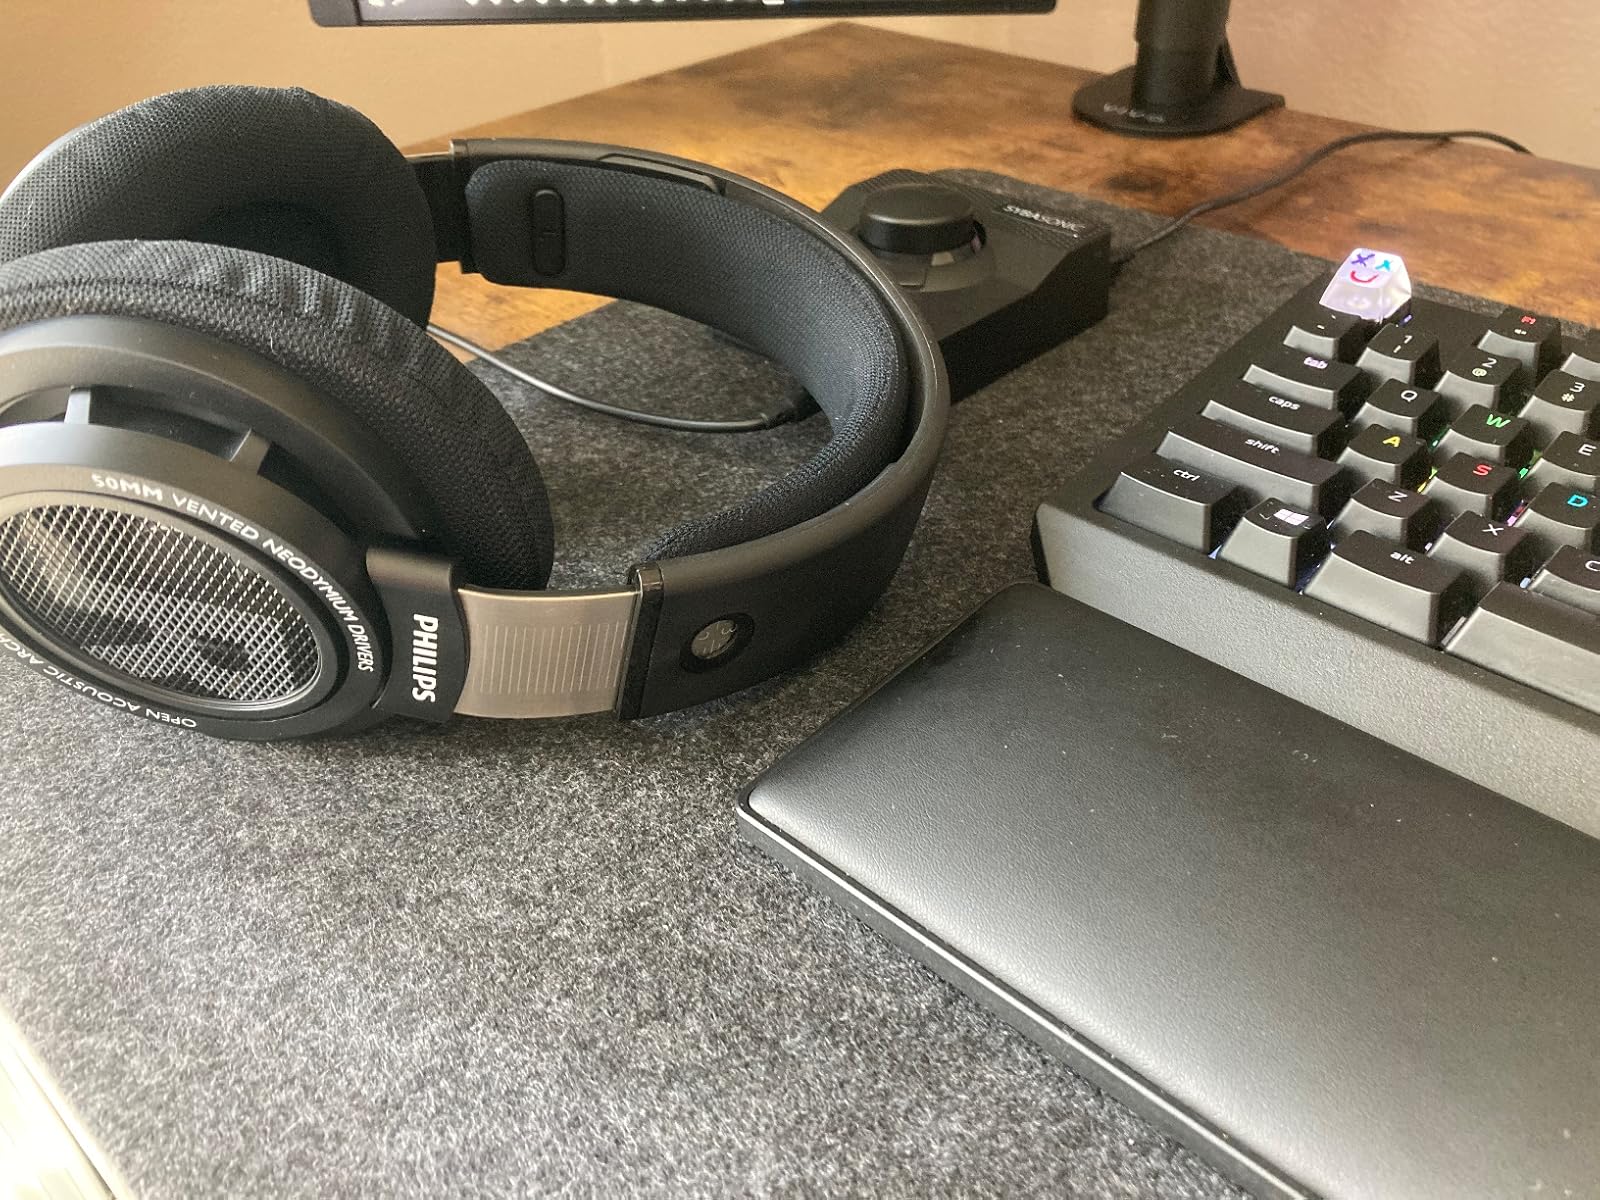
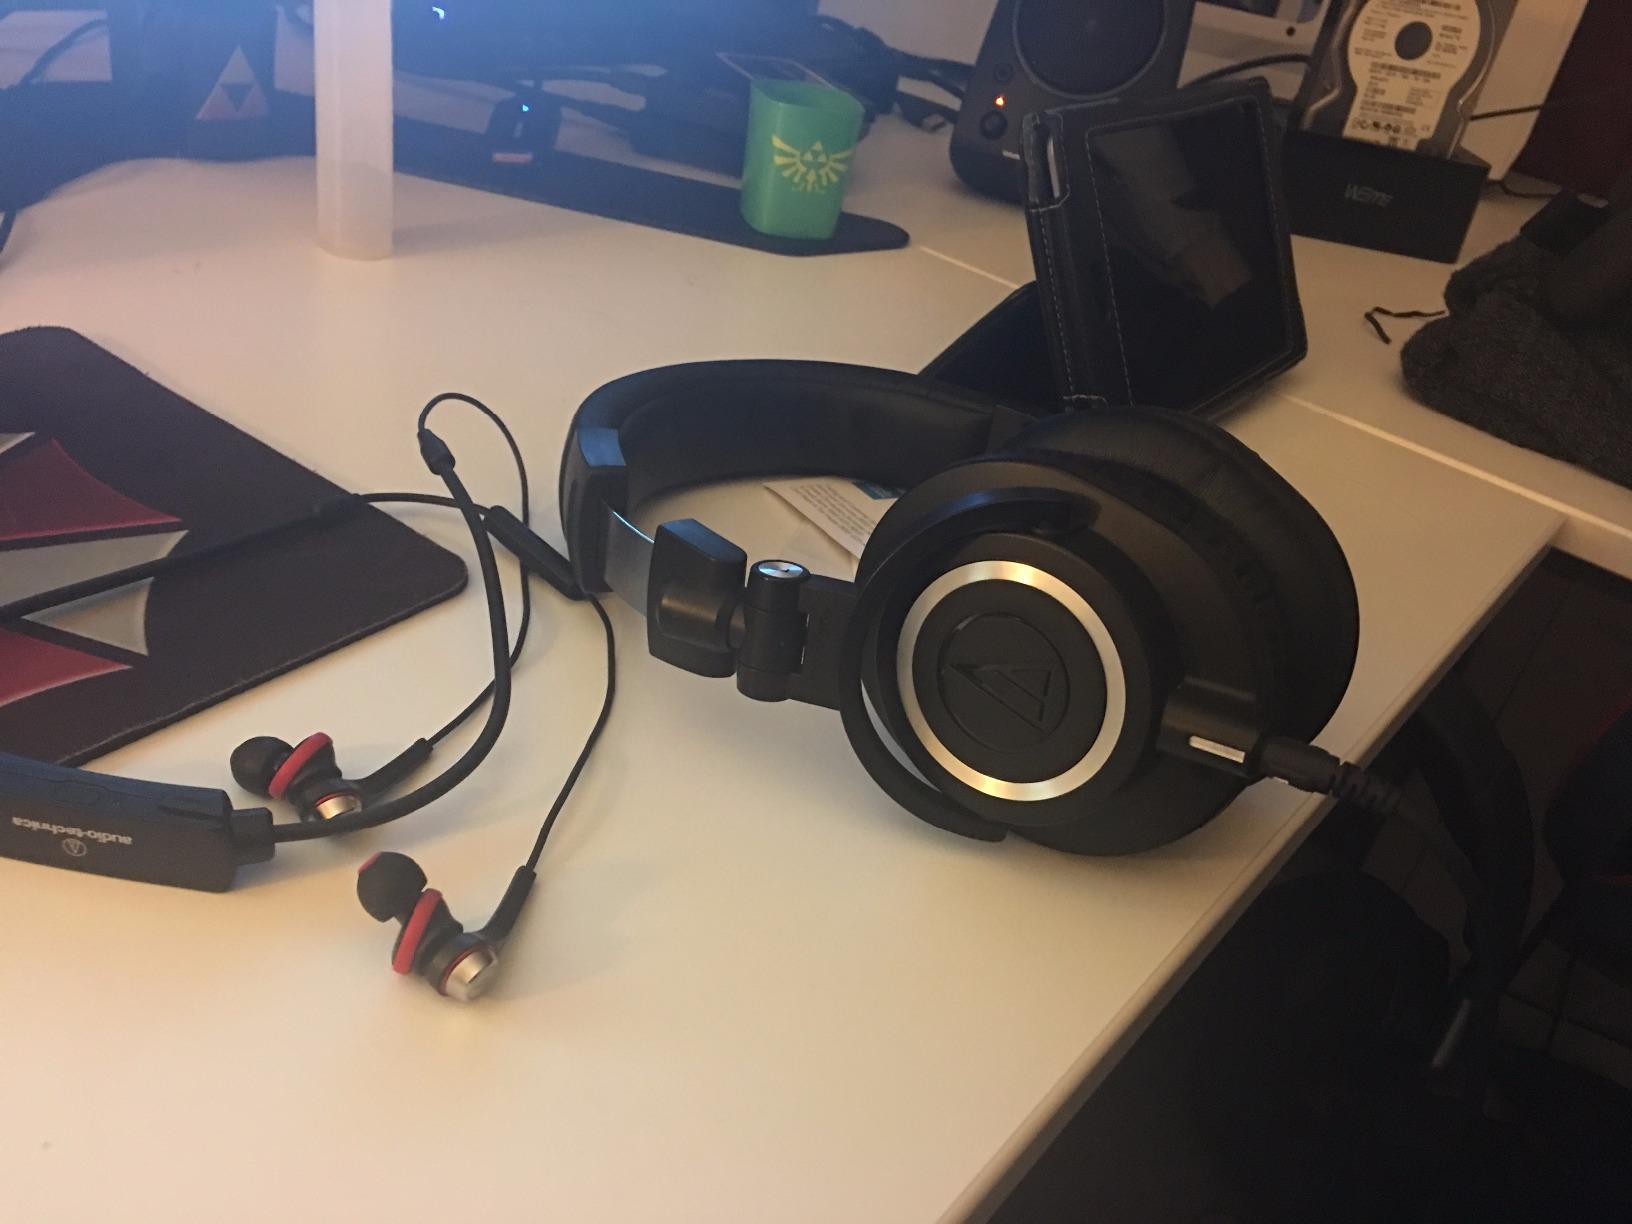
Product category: headphones
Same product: no